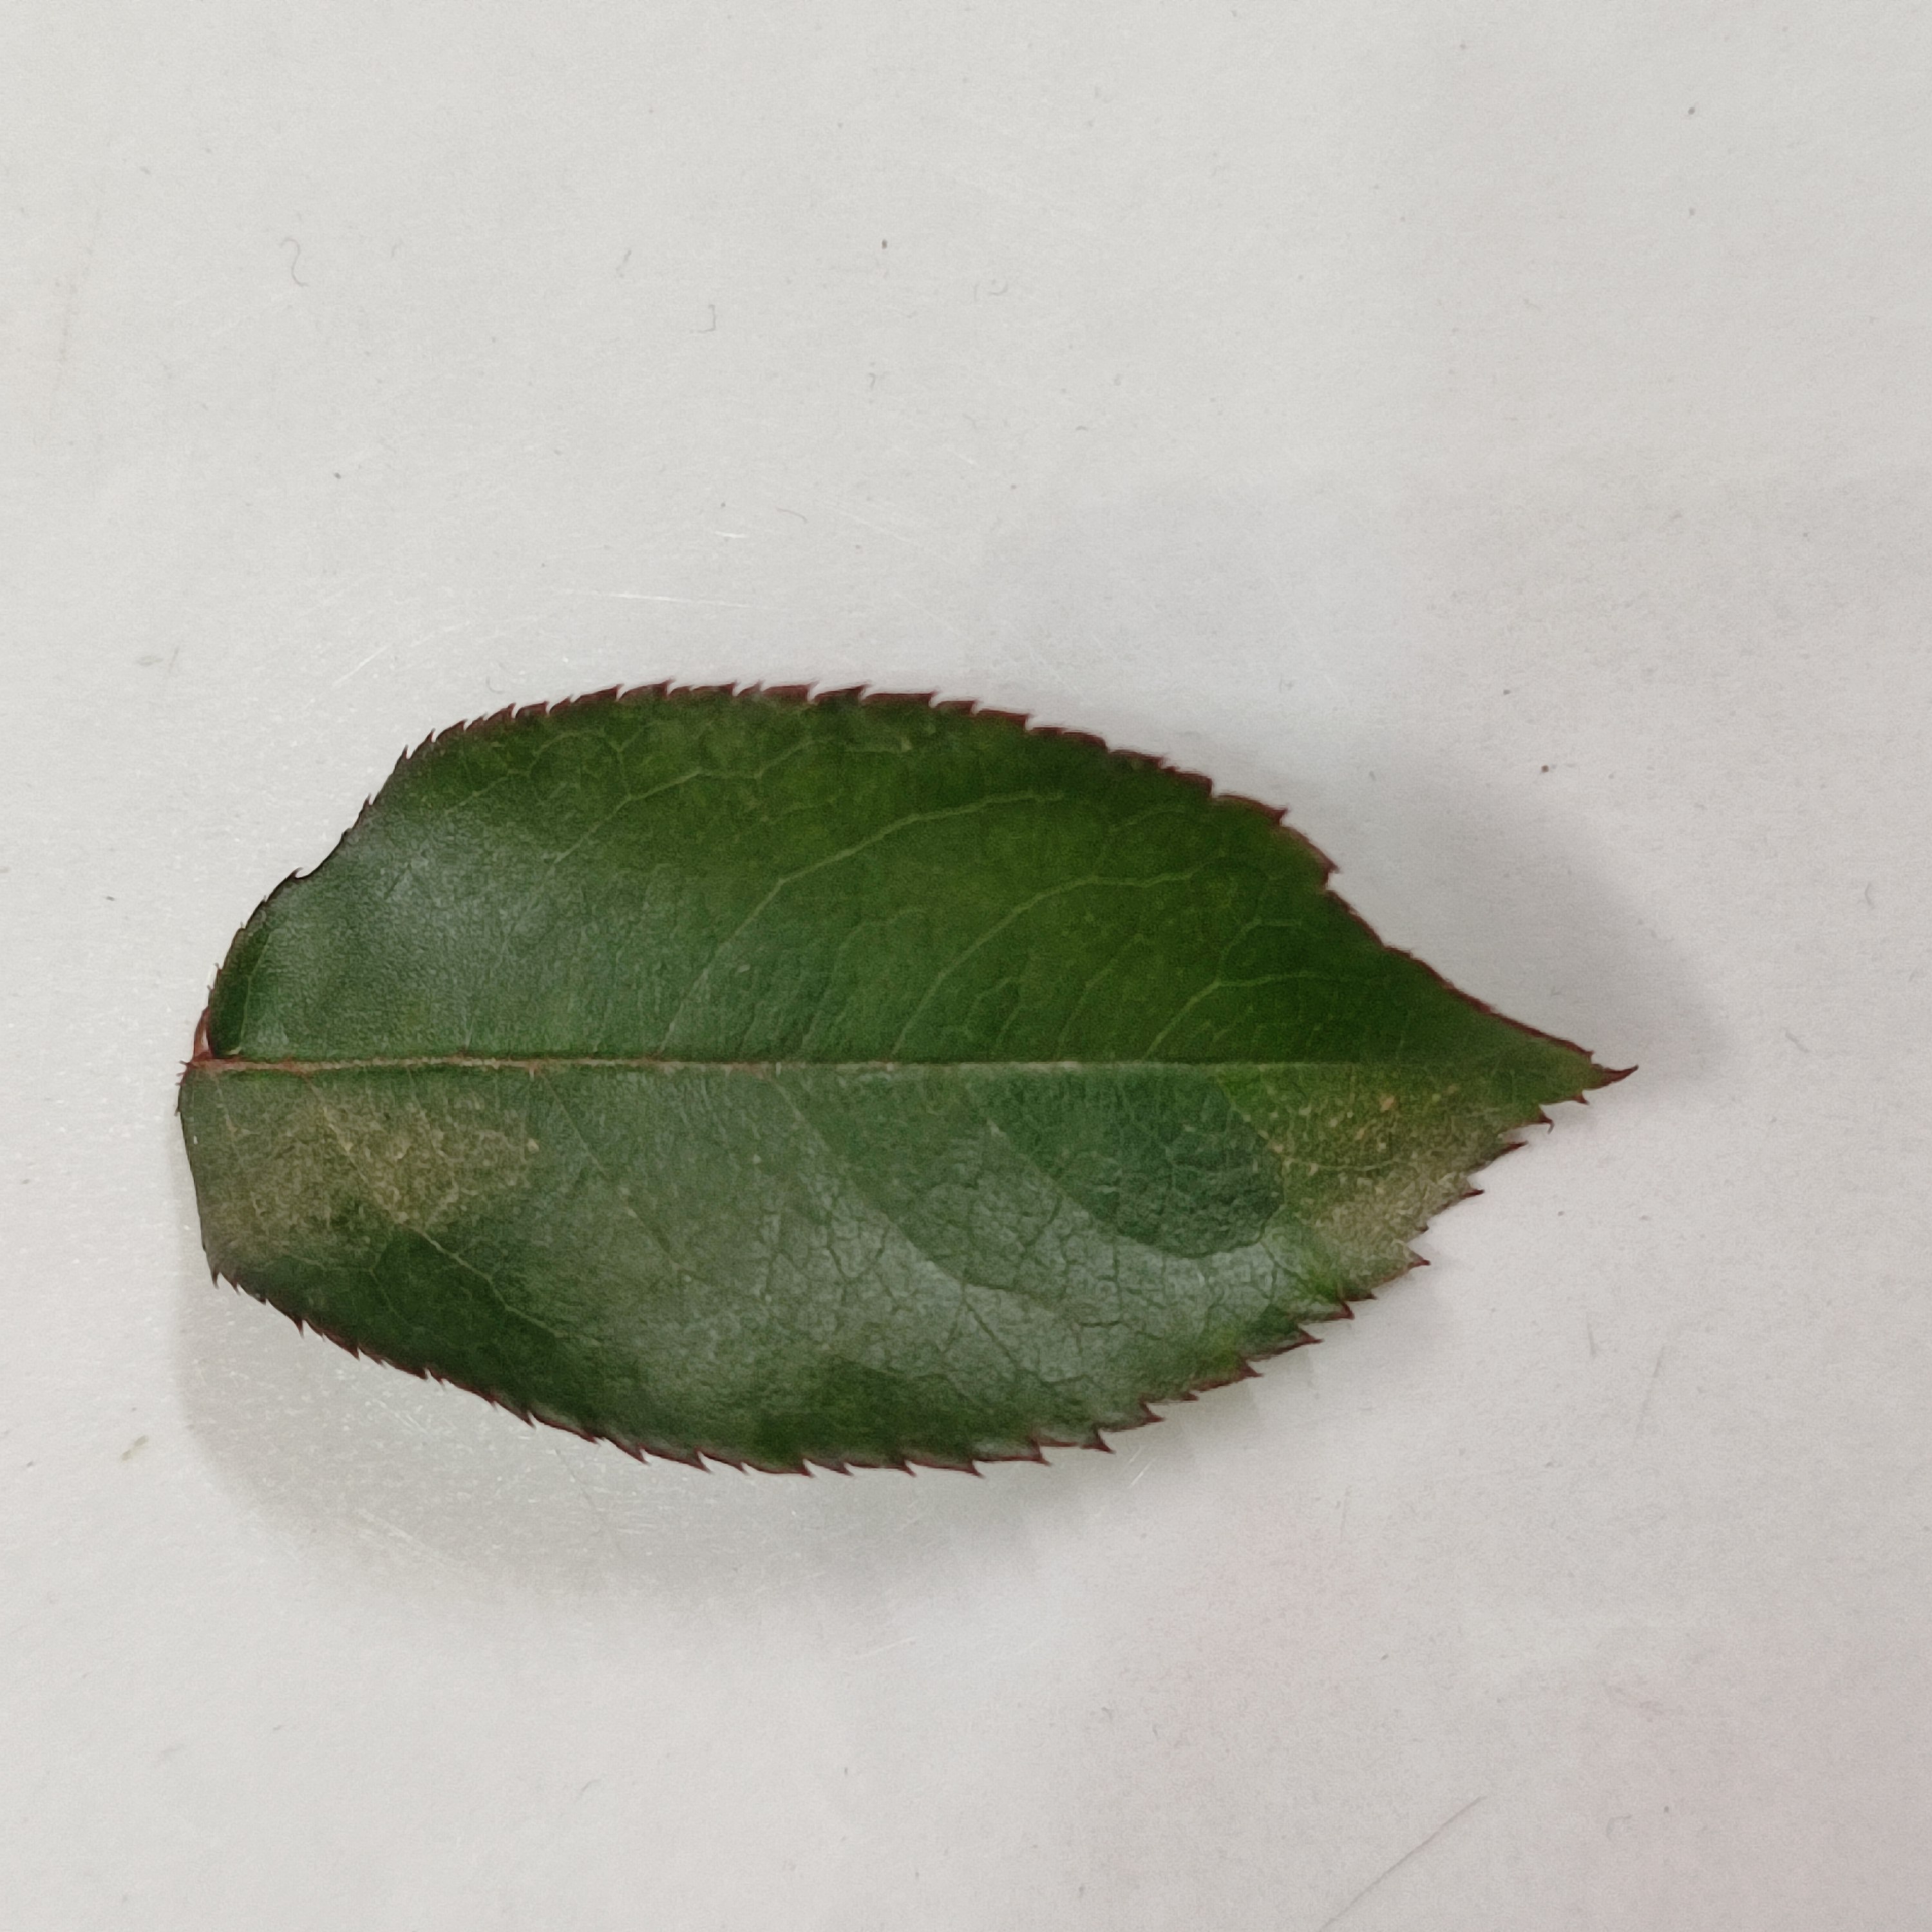
Label: Healthy Leaf